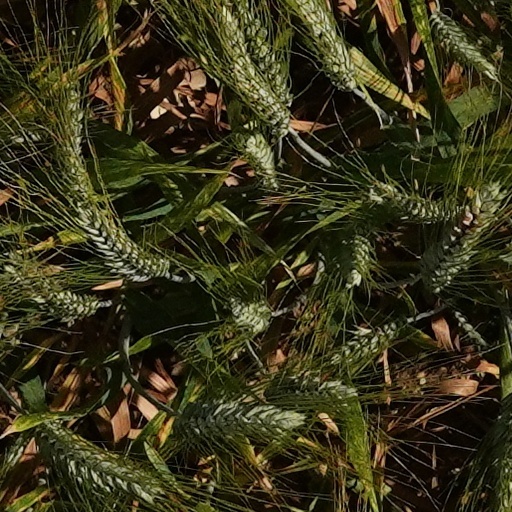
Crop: wheat